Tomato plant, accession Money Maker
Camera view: tilt-top (135 deg); turntable rotation: 270 degrees
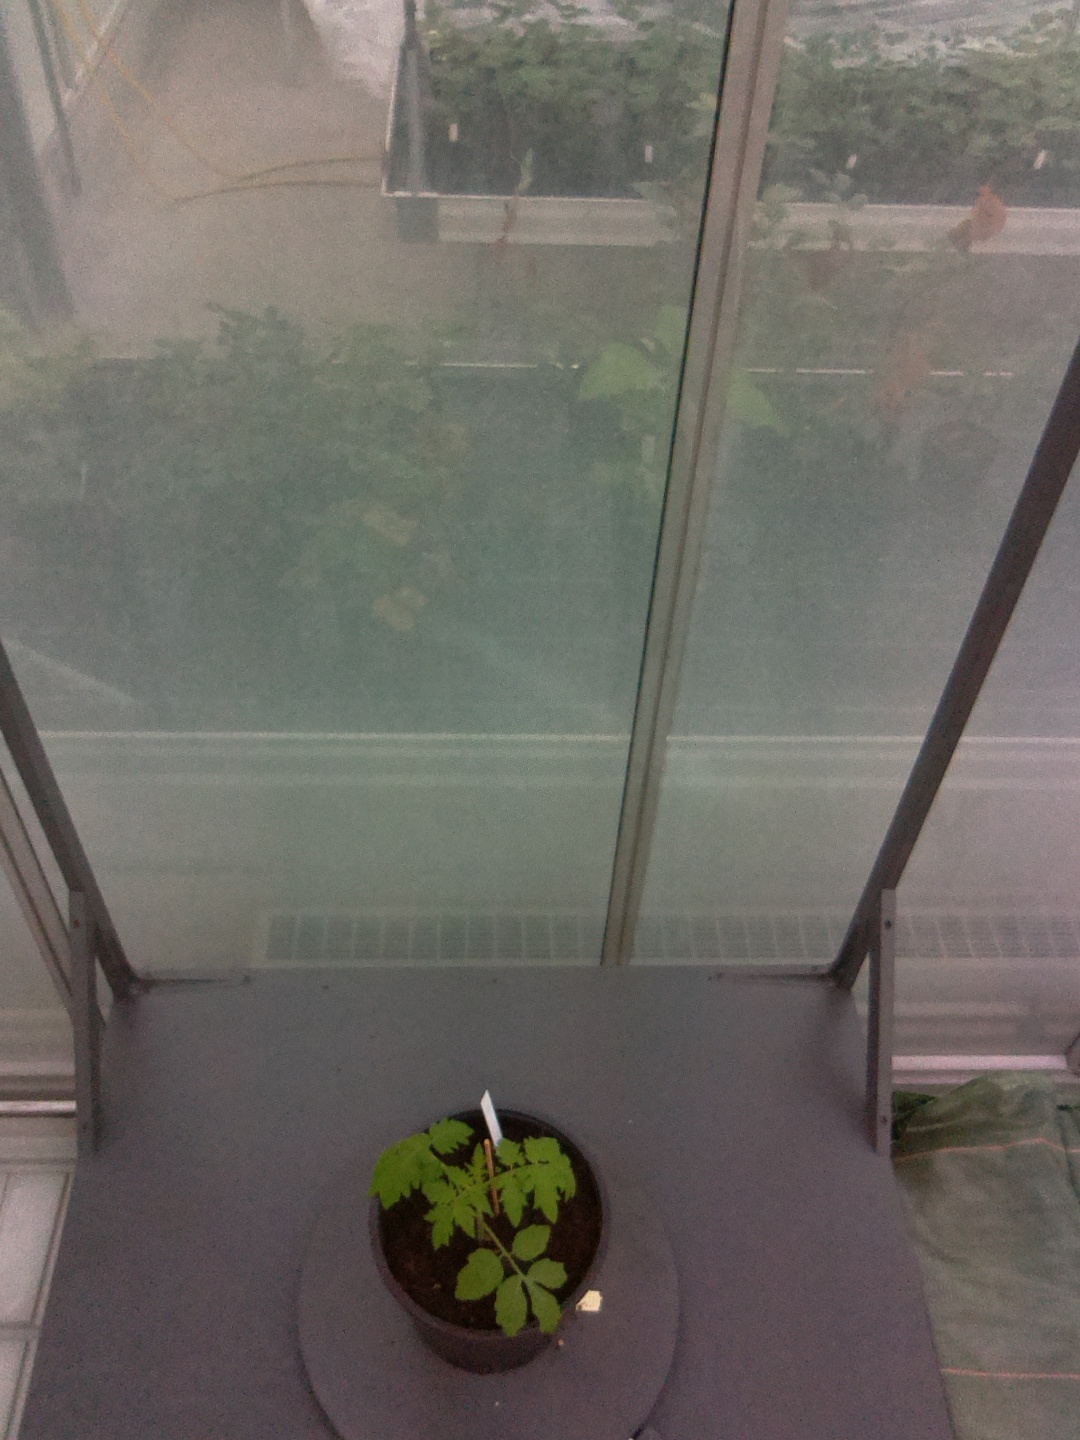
BBCH growth stage 13: 6 of true leaves visible